Dalsland

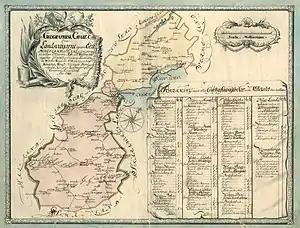
Map of the country roads through Älvsborg county and Dalsland in 1731.

Dalsland is a Swedish traditional province, or "landskap", situated in Götaland in southern Sweden. Lying to the west of Lake Vänern, it is bordered by Värmland to the north, Västergötland to the southeast, Bohuslän to the west, and Norway to the northwest.